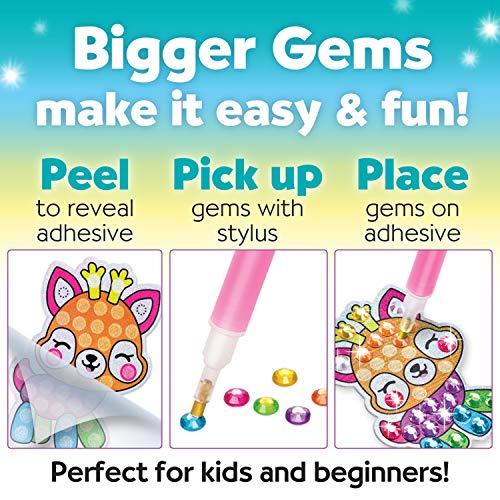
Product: Creativity for Kids Big Gem Diamond Painting Kit - Create Your Own Woodland Forest Friends Diamond Art Stickers and Suncatchers - Diamond Art for Kids
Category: Toys & Games | Arts & Crafts | Craft Kits
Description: DIAMOND PAINTING - Create your own diamond art designs This kids craft combines two diamond painting activities in one.
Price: $14.99
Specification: ProductDimensions:2x9.8x9.8inches|ItemWeight:6.9ounces|ShippingWeight:6.9ounces(Viewshippingratesandpolicies)|ASIN:B082XWBW6T|Itemmodelnumber:6247000|Manufacturerrecommendedage:6yearsandup